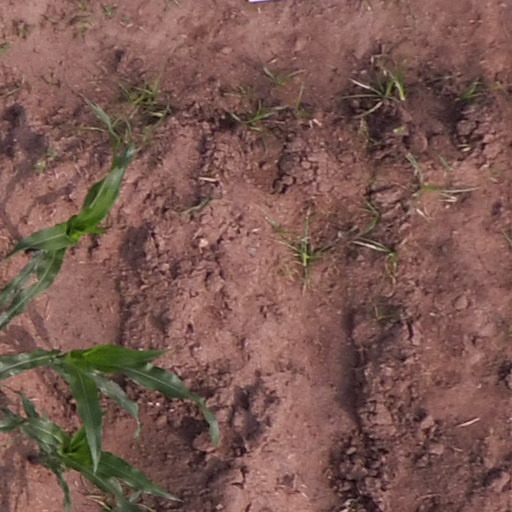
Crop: maize; corn